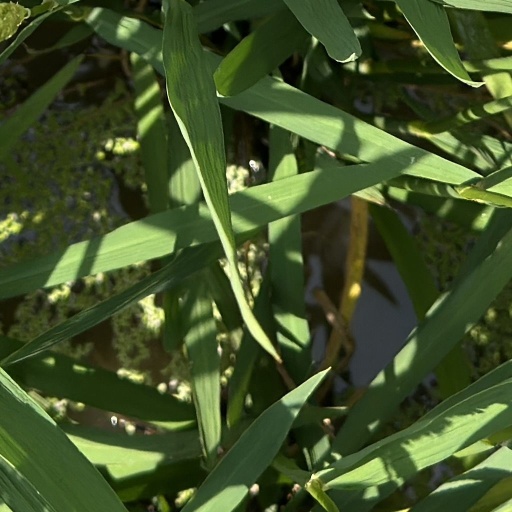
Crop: rice